HP Pavilion

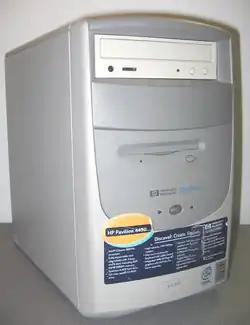
HP Pavilion 4450 (1999) Intel Celeron 366 MHz

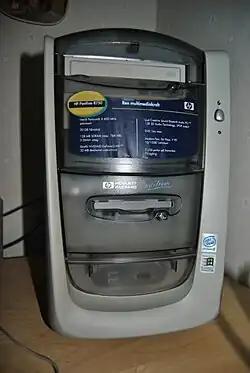
HP Pavilion 8750 (2000/2001)

In May 2002, HP acquired Compaq, a former information technology company known for their Presario line of computers among other products. After acquiring the company, HP then took over Compaq's existing naming rights agreement and so sold both HP- and Compaq-branded machines until 2013.